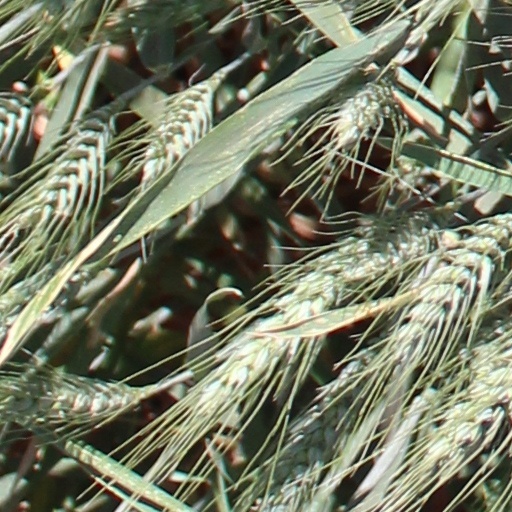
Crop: wheat